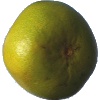
Label: pomelo_sweetie